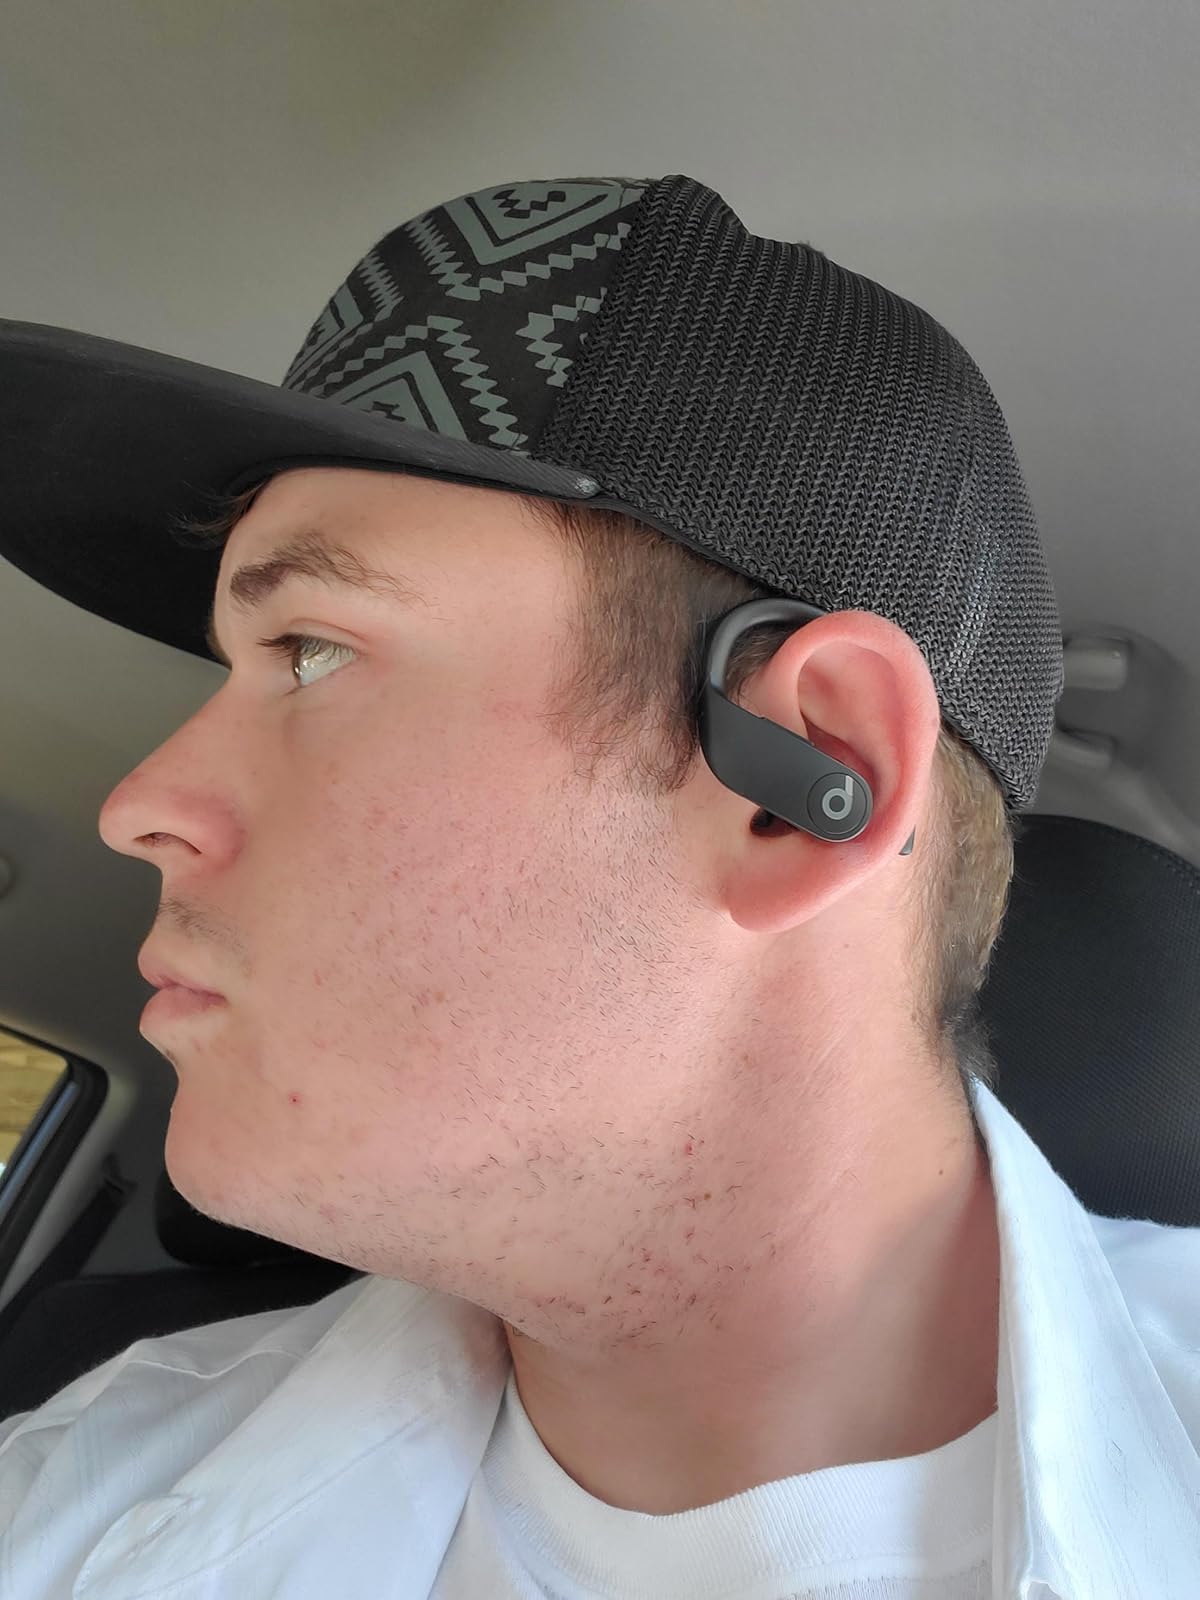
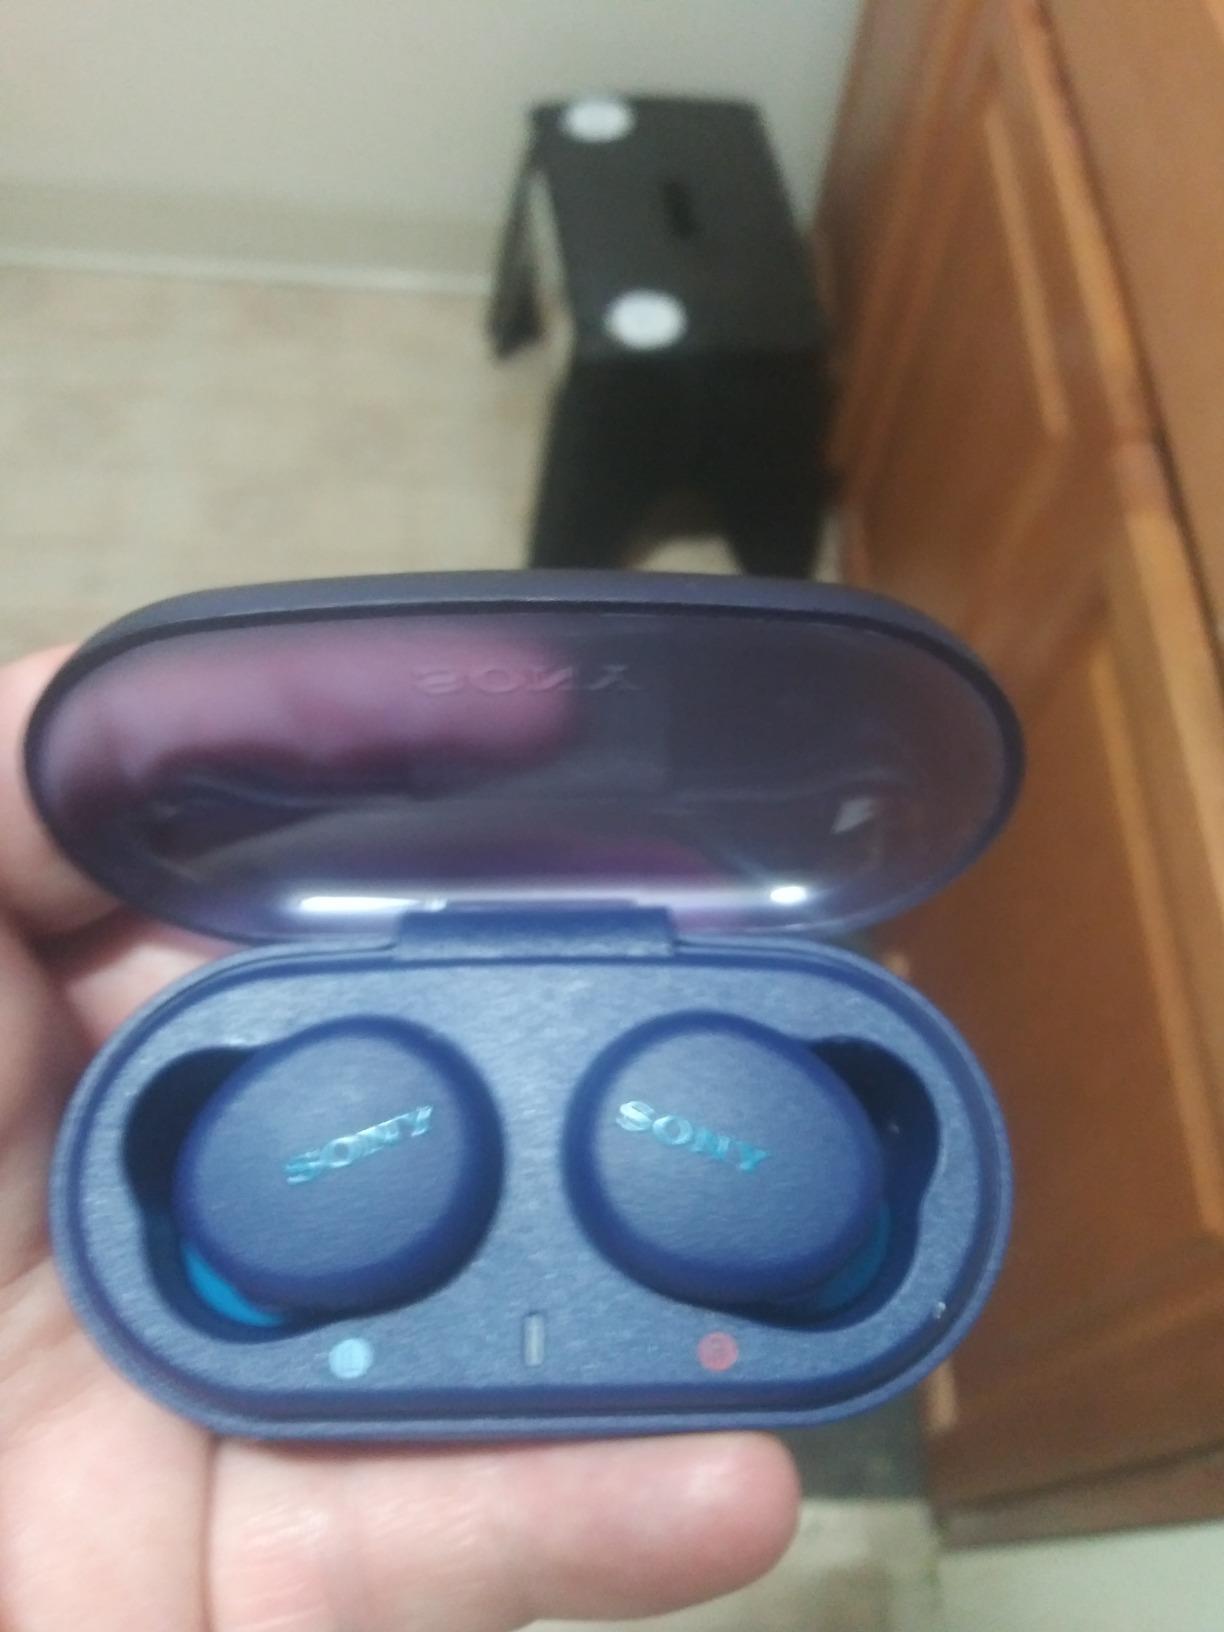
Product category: earbuds
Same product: no